Kazakhstani tenge

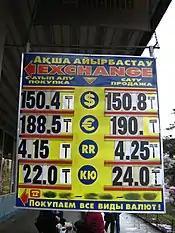
New symbol of tenge (₸) used on info-board of a currency exchange office in Almaty

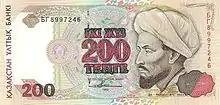
200 tenge (old design)

On 15 November 1993, the National Bank of Kazakhstan issued notes in denominations of 1, 2, 5, 10, 20, and 50 tiyn, T 1, T 3, T 5, T 10, T 20, and T 50; T 100 notes followed shortly thereafter. These were followed in 1994 by T 200, T 500, and T 1,000 notes. T 2,000 notes were introduced in 1996, with T 5,000 in 1999 and T 10,000 on 28 July 2003. Notes currently in circulation are: